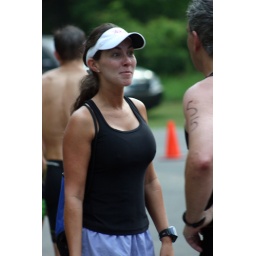
June 1st LR Sprint TRI with the swim in the ski lake and the bike and run on the NLR River trail